Reinforced concrete

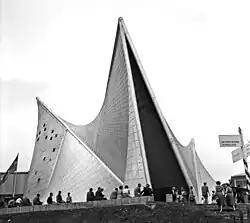
The novel shape of the Philips Pavilion built in Brussels for Expo 58 was achieved using reinforced concrete

Reinforcing schemes are generally designed to resist tensile stresses in particular regions of the concrete that might cause unacceptable cracking and/or structural failure. Modern reinforced concrete can contain varied reinforcing materials made of steel, polymers or alternate composite material in conjunction with rebar or not. Reinforced concrete may also be permanently stressed (concrete in compression, reinforcement in tension), so as to improve the behavior of the final structure under working loads. In the United States, the most common methods of doing this are known as pre-tensioning and post-tensioning.